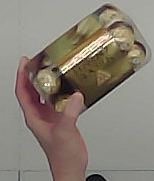
Product: rocher_chocolate